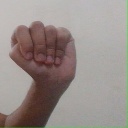
अक्षर: ठ